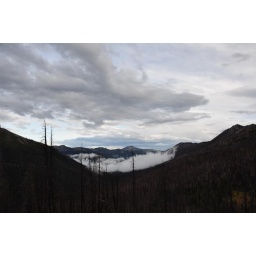
Morning fog and clouds in Peepsight canyon